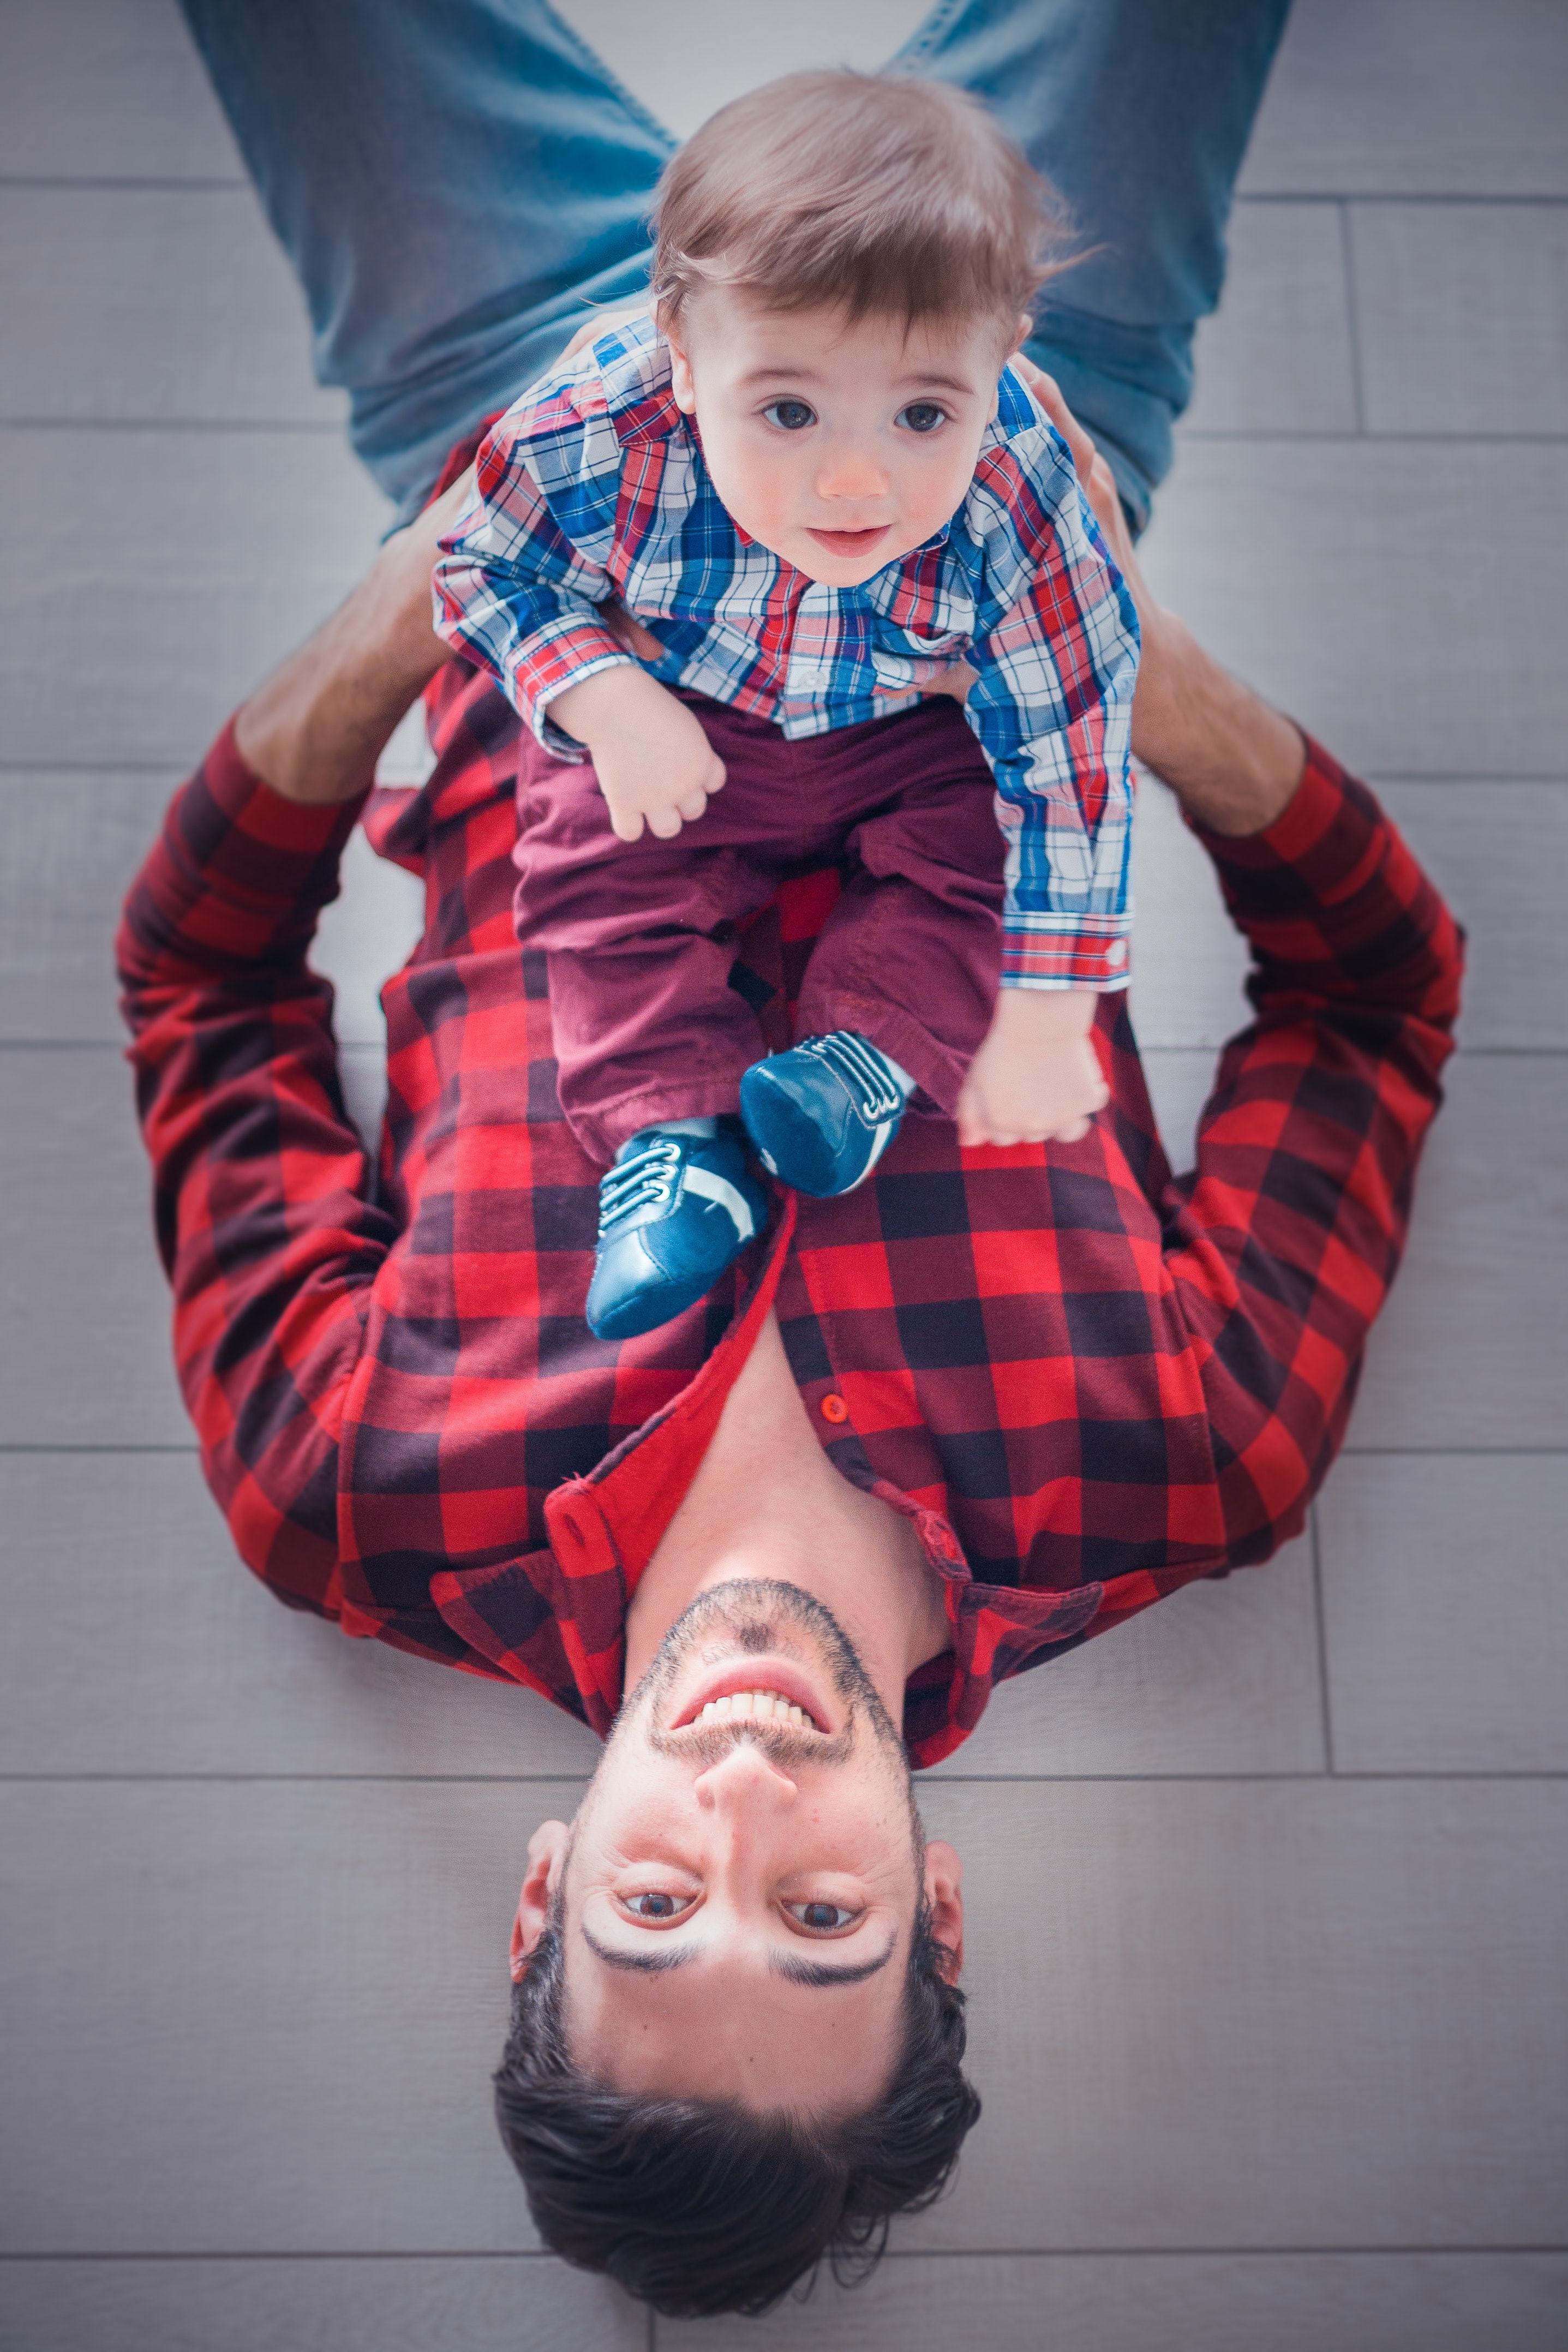
plaid, face, child, red, people, head, skin, toddler, cheek, pattern, design, eye, leg, tartan, photography, flooring, baby, child model, sitting